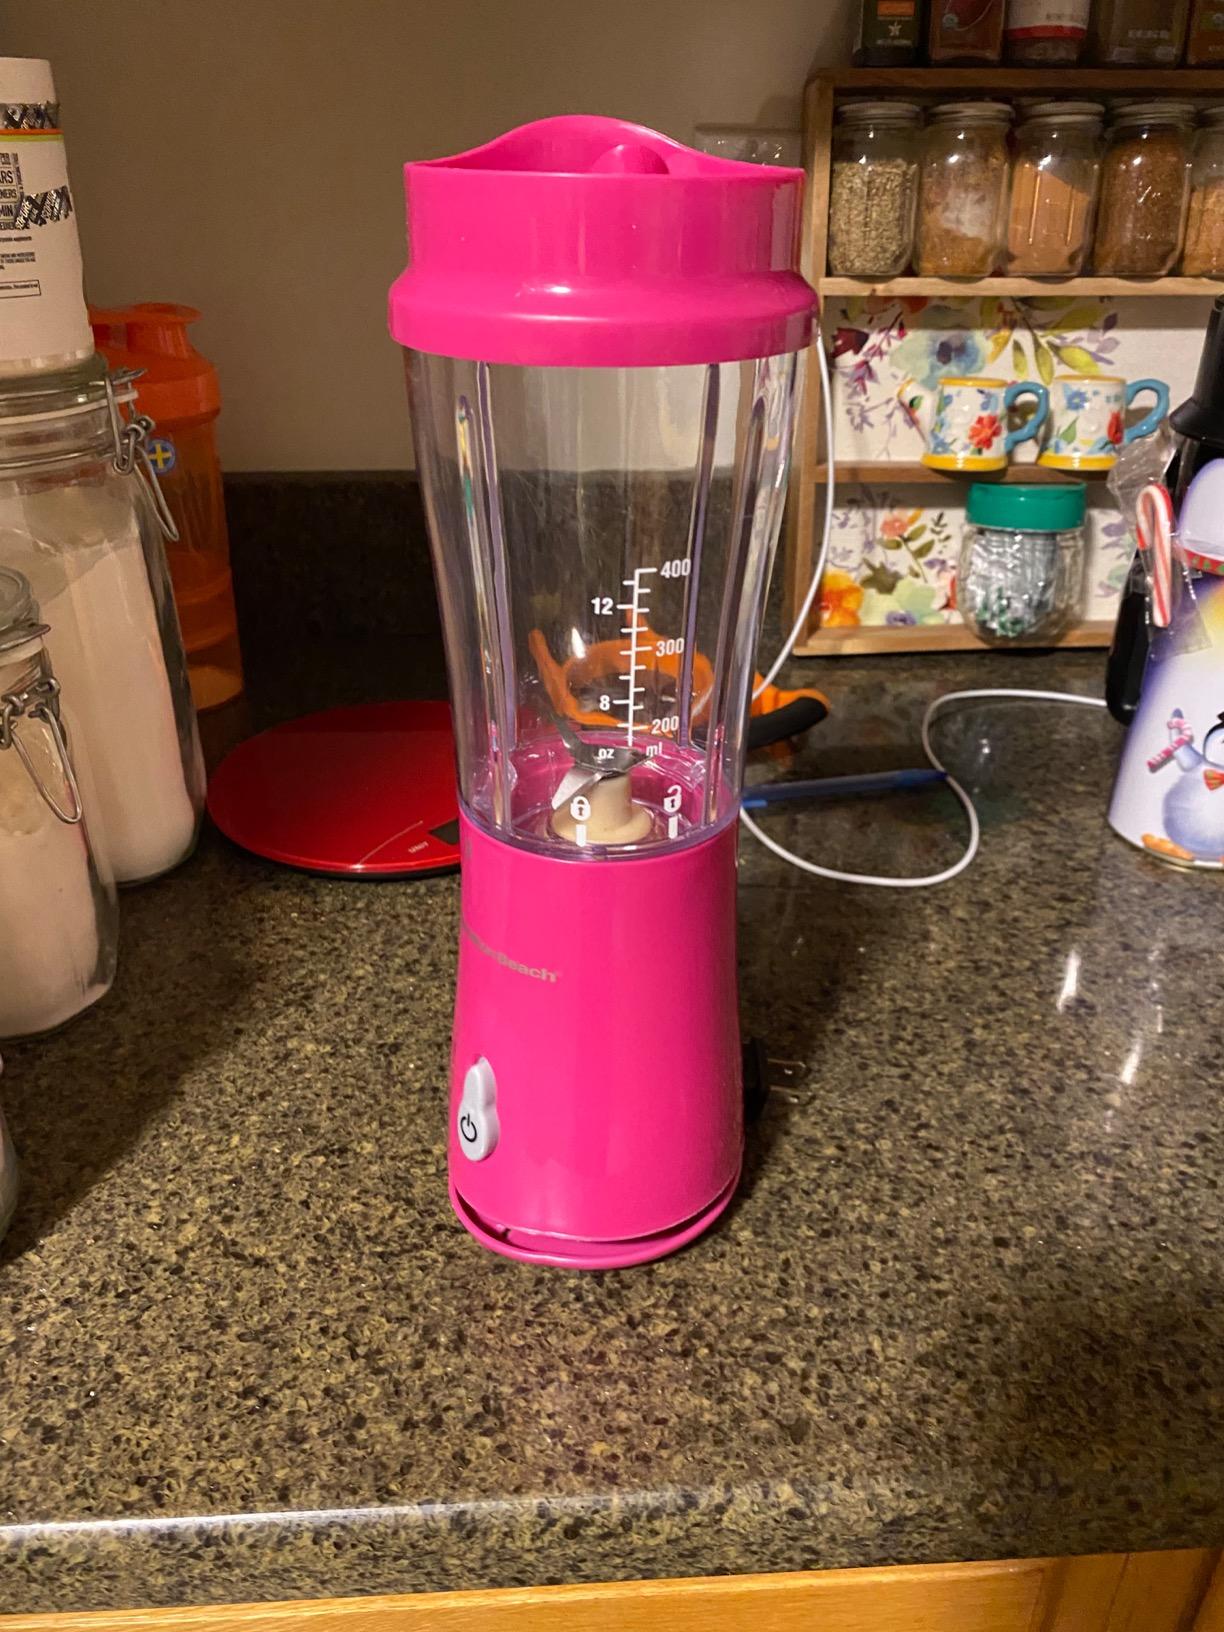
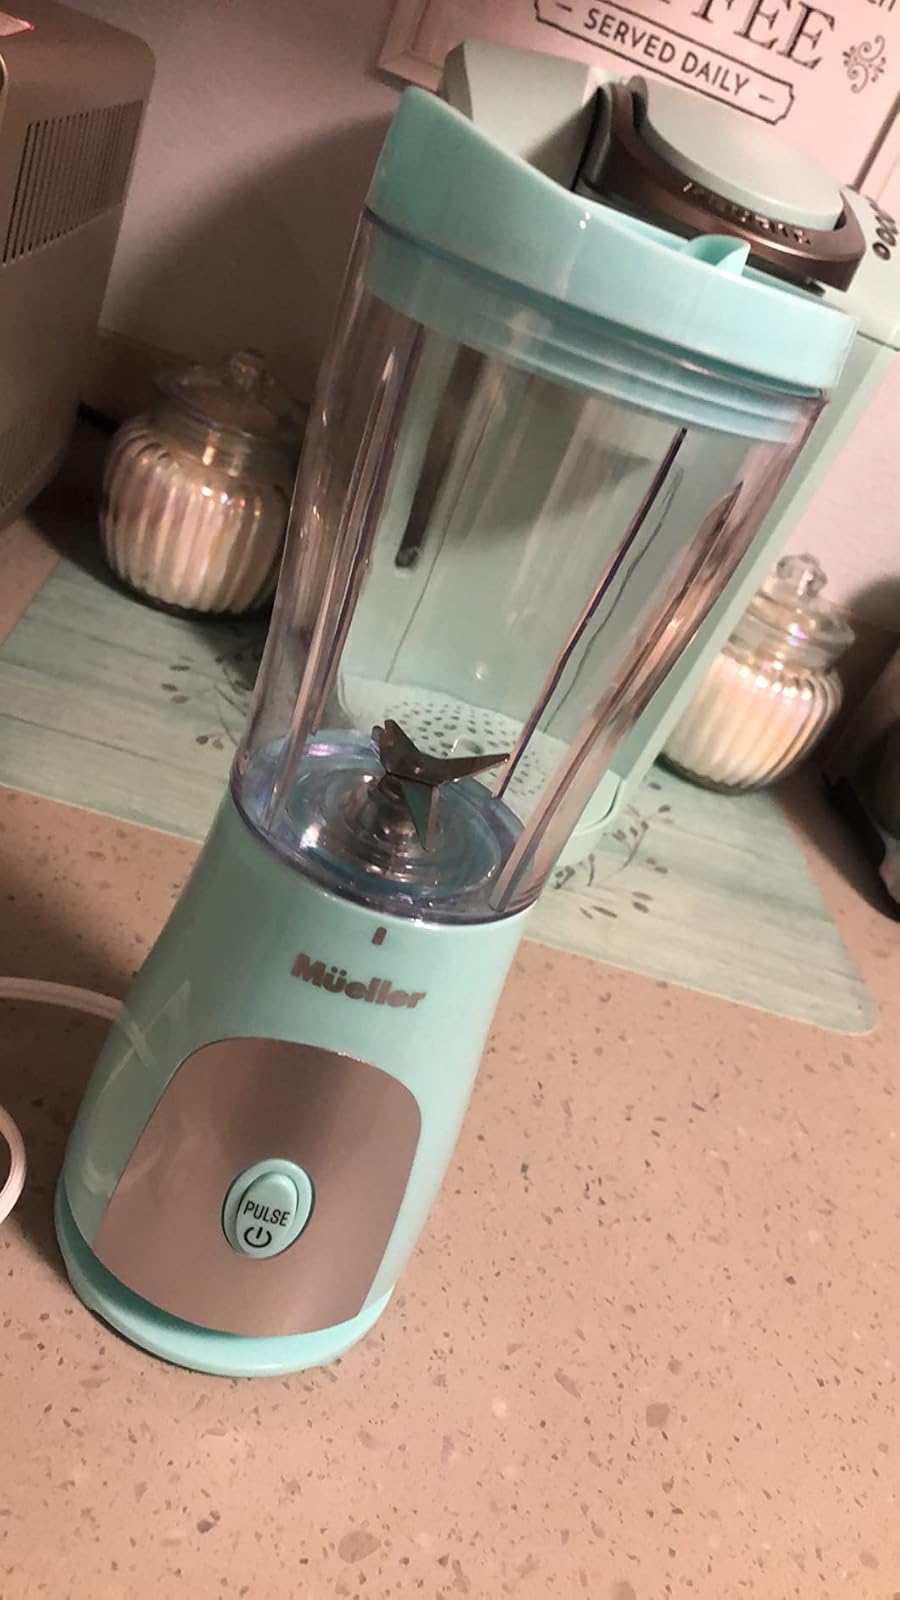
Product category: items_blender
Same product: no